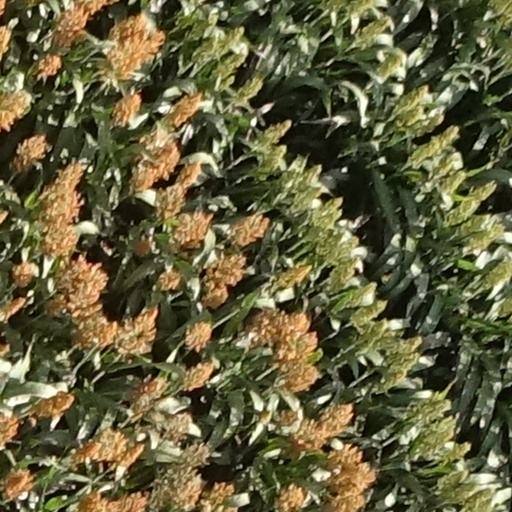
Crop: sorghum